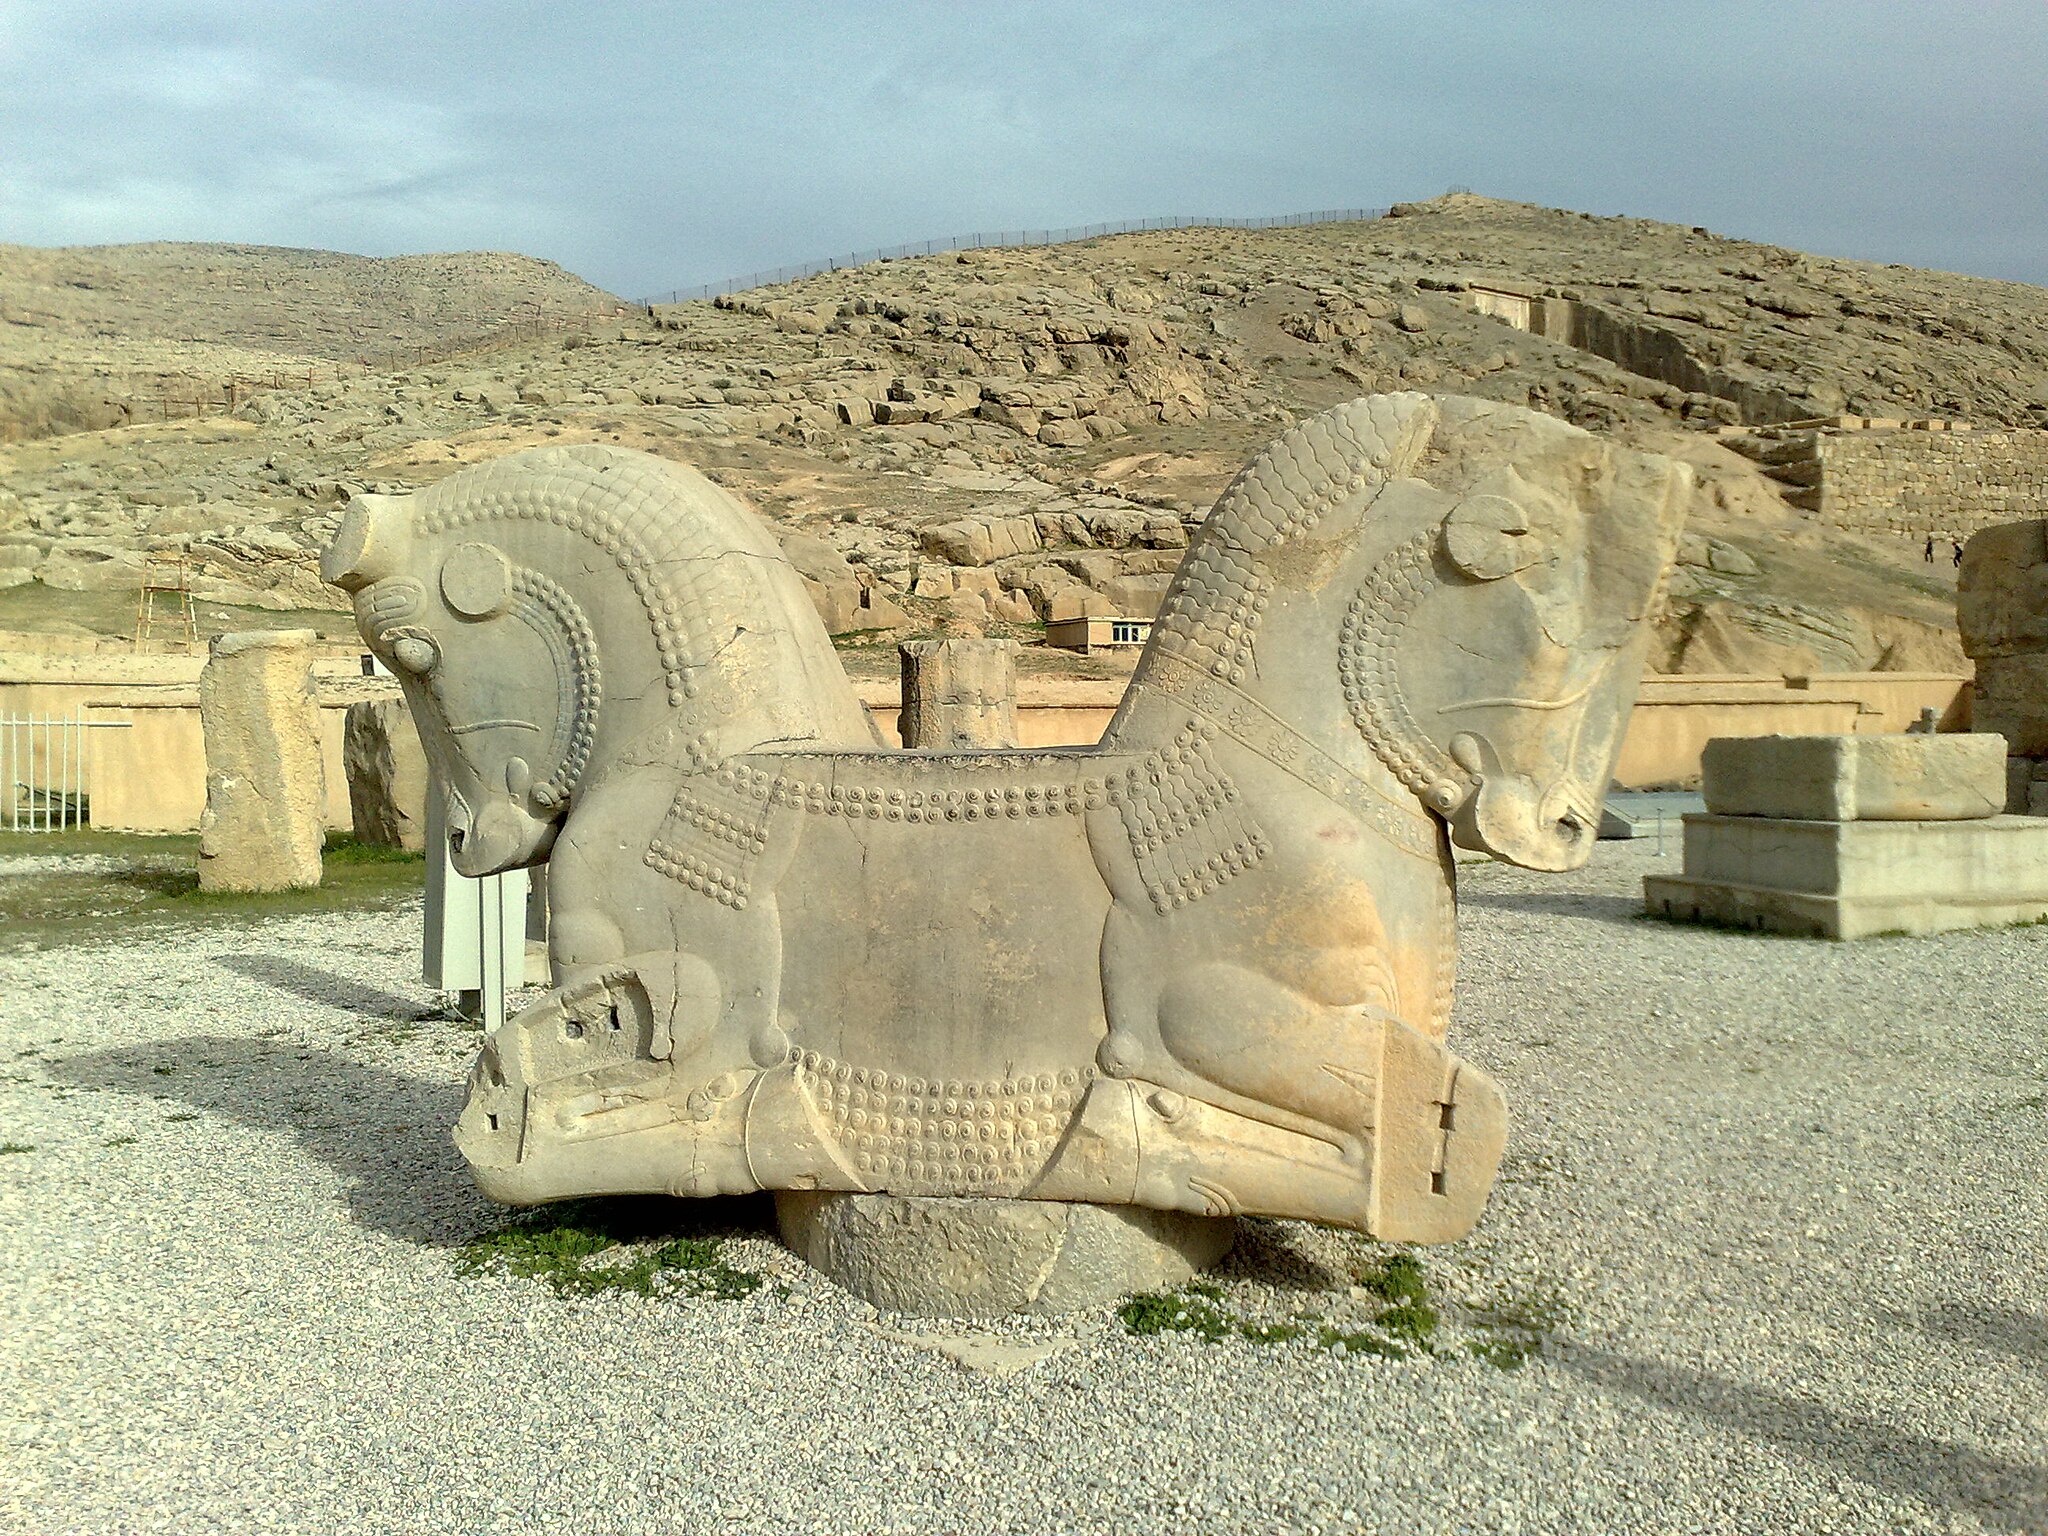
Title: Persepolis 2009 (2)
Date: 2009-02-03 15:07:50
Categories: Self-published work, Bull capitals in Persepolis, Cultural heritage monuments in Iran with known IDs, Uploaded via Campaign:wlm-ir, Iran photographs taken on 2009-02-03, Images from Wiki Loves Monuments in Marvdasht, 2009 in Persepolis, Images from Wiki Loves Monuments 2020, Images from Wiki Loves Monuments 2020 in Iran